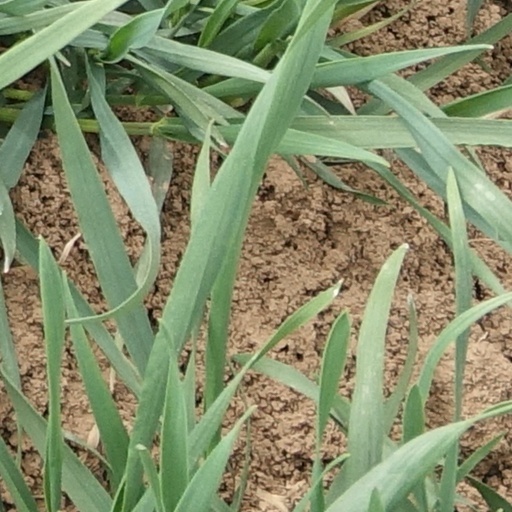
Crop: wheat